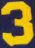
Number: 3